José Padilla (criminal)

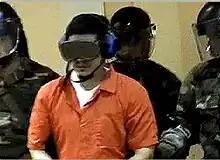
Photo of José Padilla on sensory-deprived trip to the dentist; published by the "New York Times" in December 2006.

The case was re-filed in the U.S. District Court for the District of South Carolina, and on February 28, 2005, the court ordered that the government either charge or release Padilla.